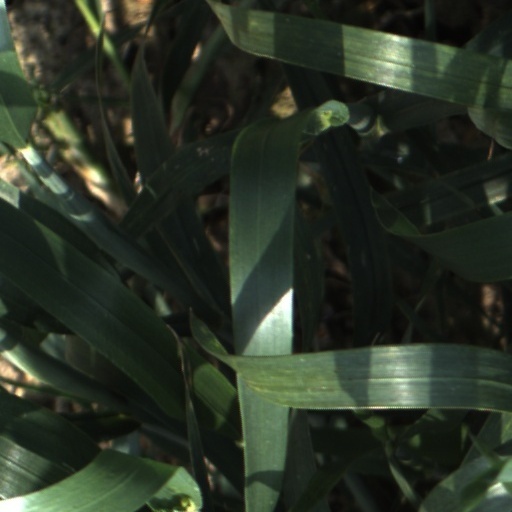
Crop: wheat